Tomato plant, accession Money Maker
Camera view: vertical (180 deg); turntable rotation: 300 degrees
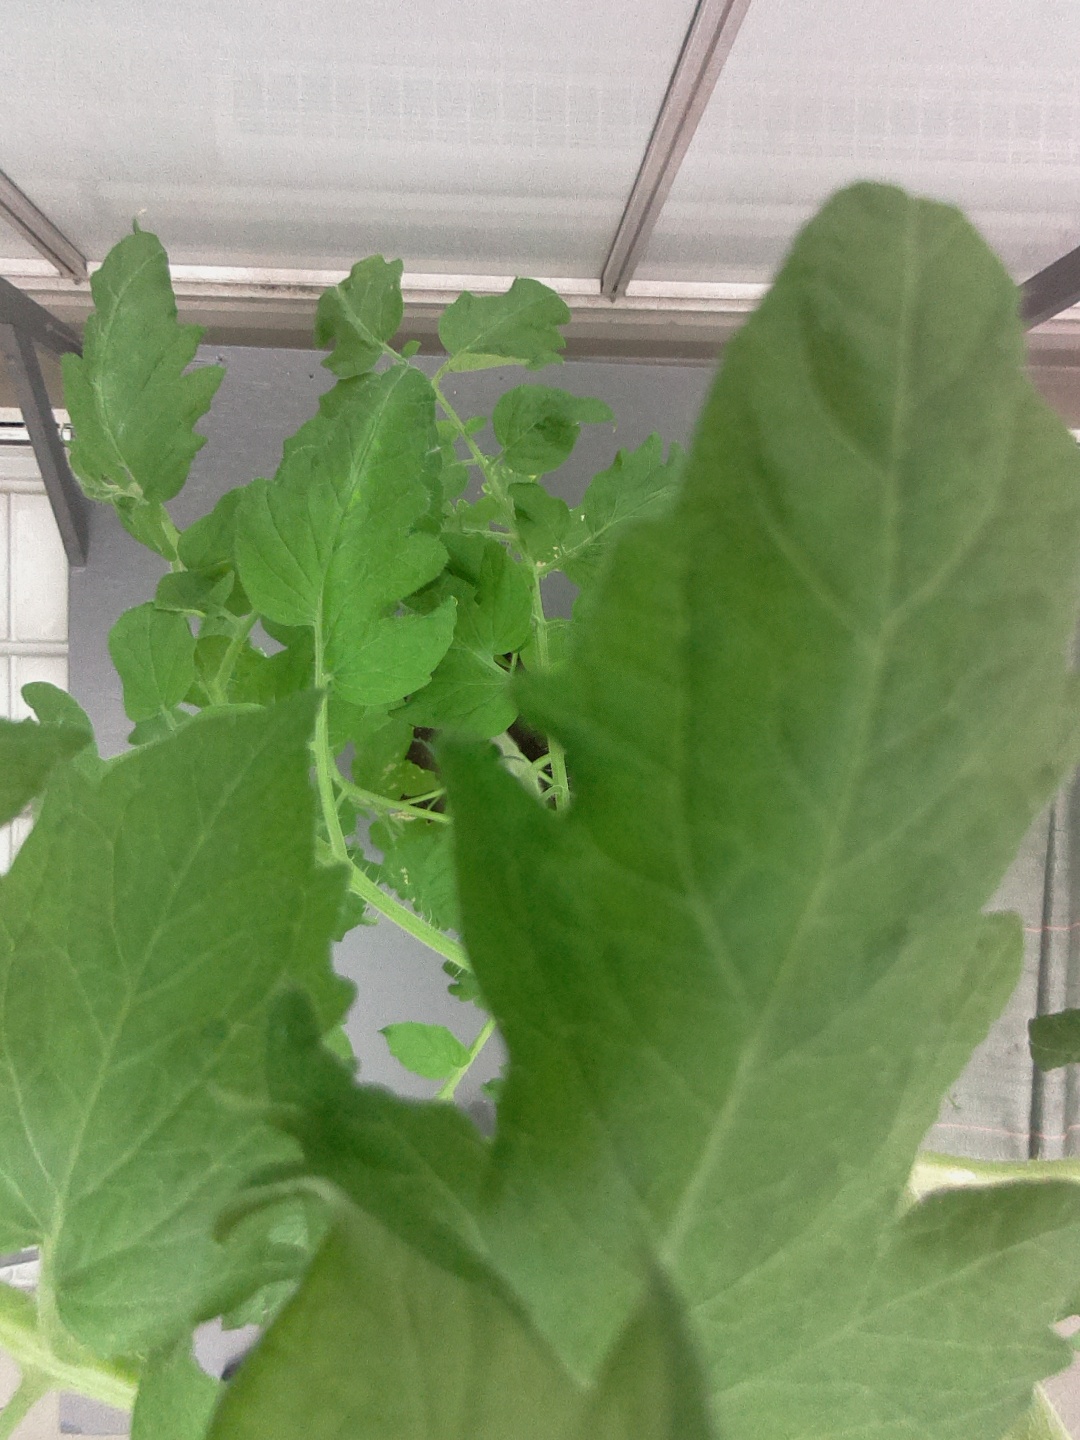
BBCH growth stage 70: Fruits at the main stem or branches visibles